John Gorton

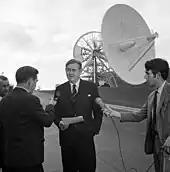
Gorton at the Honeysuckle Creek Tracking Station during the Apollo 11 Moon landing in 1969

Gorton presided over a "major intrusion" of the federal government into the education sector. His tenure saw significant increases in the number of university scholarships available, the number of new university entrants, and overall funding of education. One of the first major issues Gorton confronted was that of state aid to non-government schools. He believed that private schools should have equal access to federal government funding, and in 1964 announced that the government would fund science laboratories for private schools. This stance, supported by the Catholic education sector but opposed by secularists and most Protestant schools, eventually achieved widespread acceptance. In September 1965, Gorton created the Commonwealth Advisory Committee on Advanced Education, tasked with advising the government on non-university technical and further education (TAFE). He announced that the federal government would fund technical colleges on a pro-rata basis with the states, and personally oversaw the establishment of the Canberra College of Advanced Education, the forerunner of the University of Canberra. As science minister, he lent his support to the Anglo-Australian Telescope project, securing cabinet approval for its construction in April 1967.